Carlos Manato

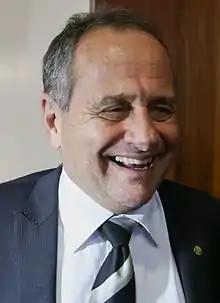
Manato in July 2016

Carlos Humberto Manato (born 7 August 1957) is a Brazilian politician. He has spent his political career representing Espírito Santo, having served as federal deputy representative from 2001 to 2019.